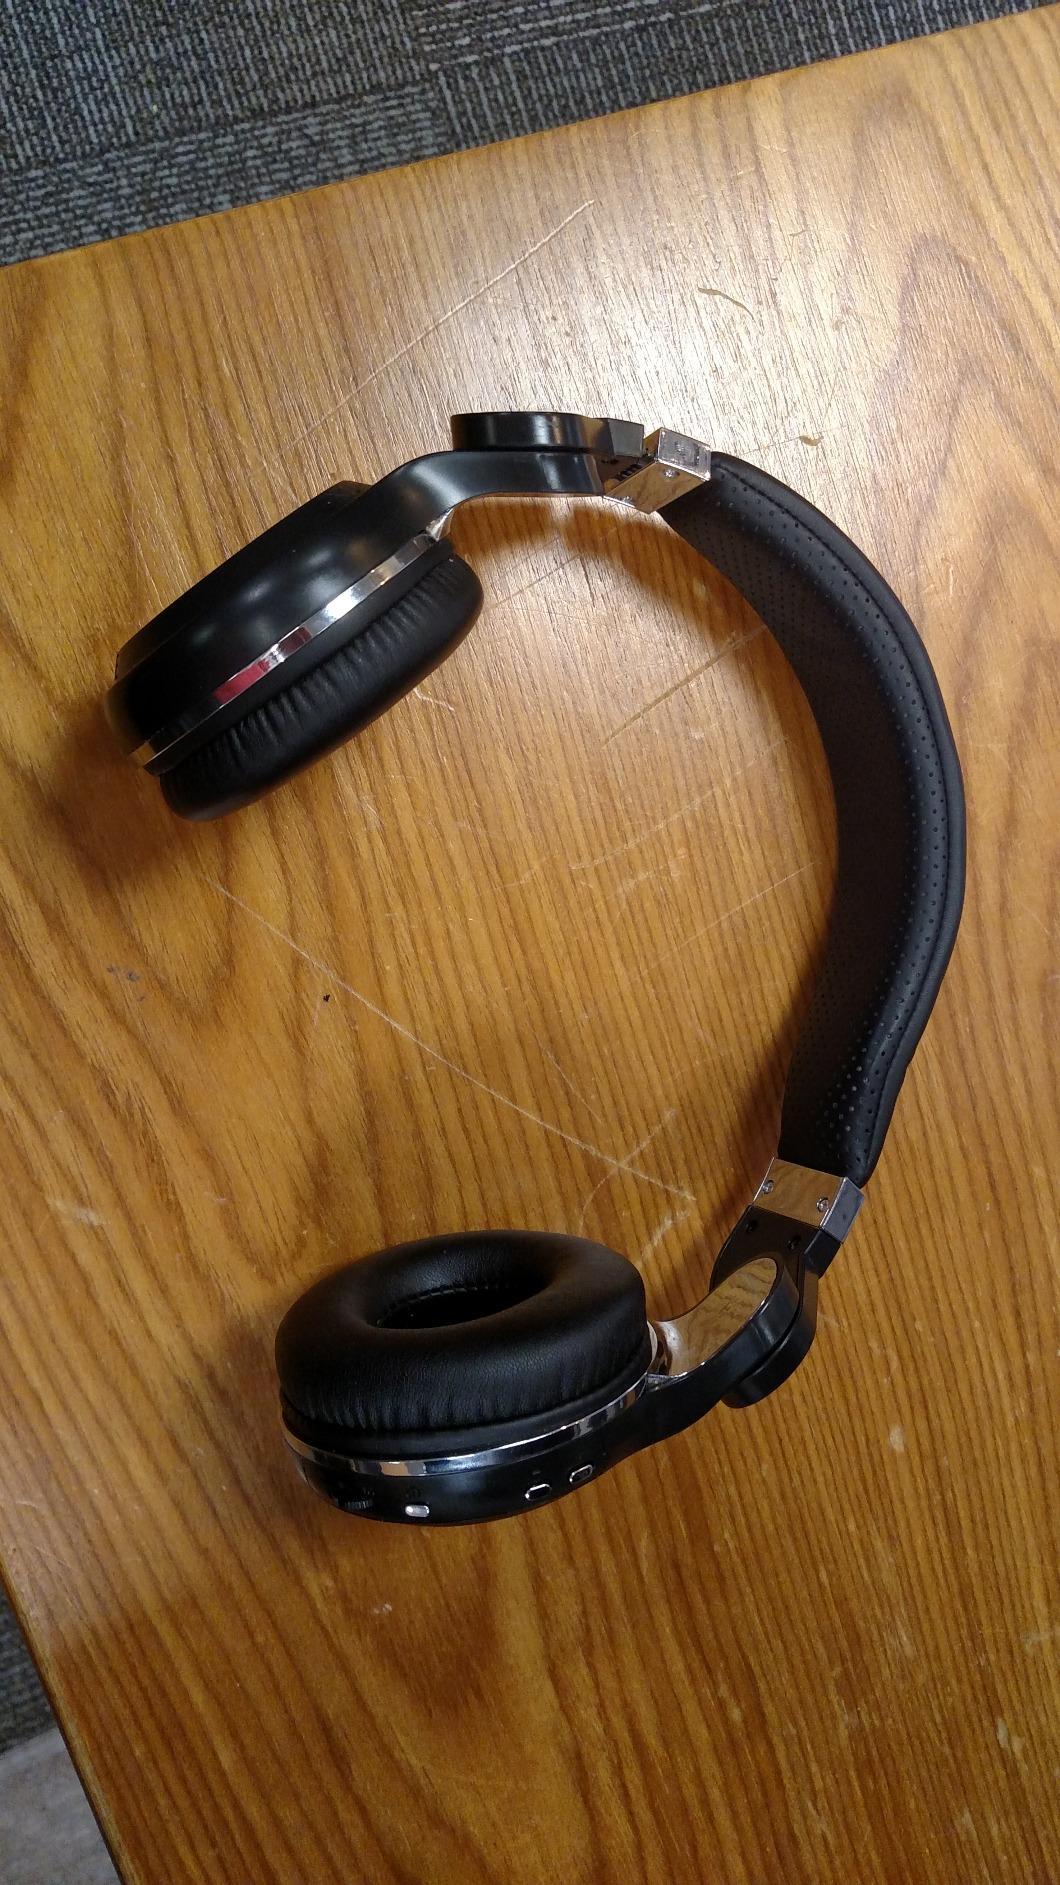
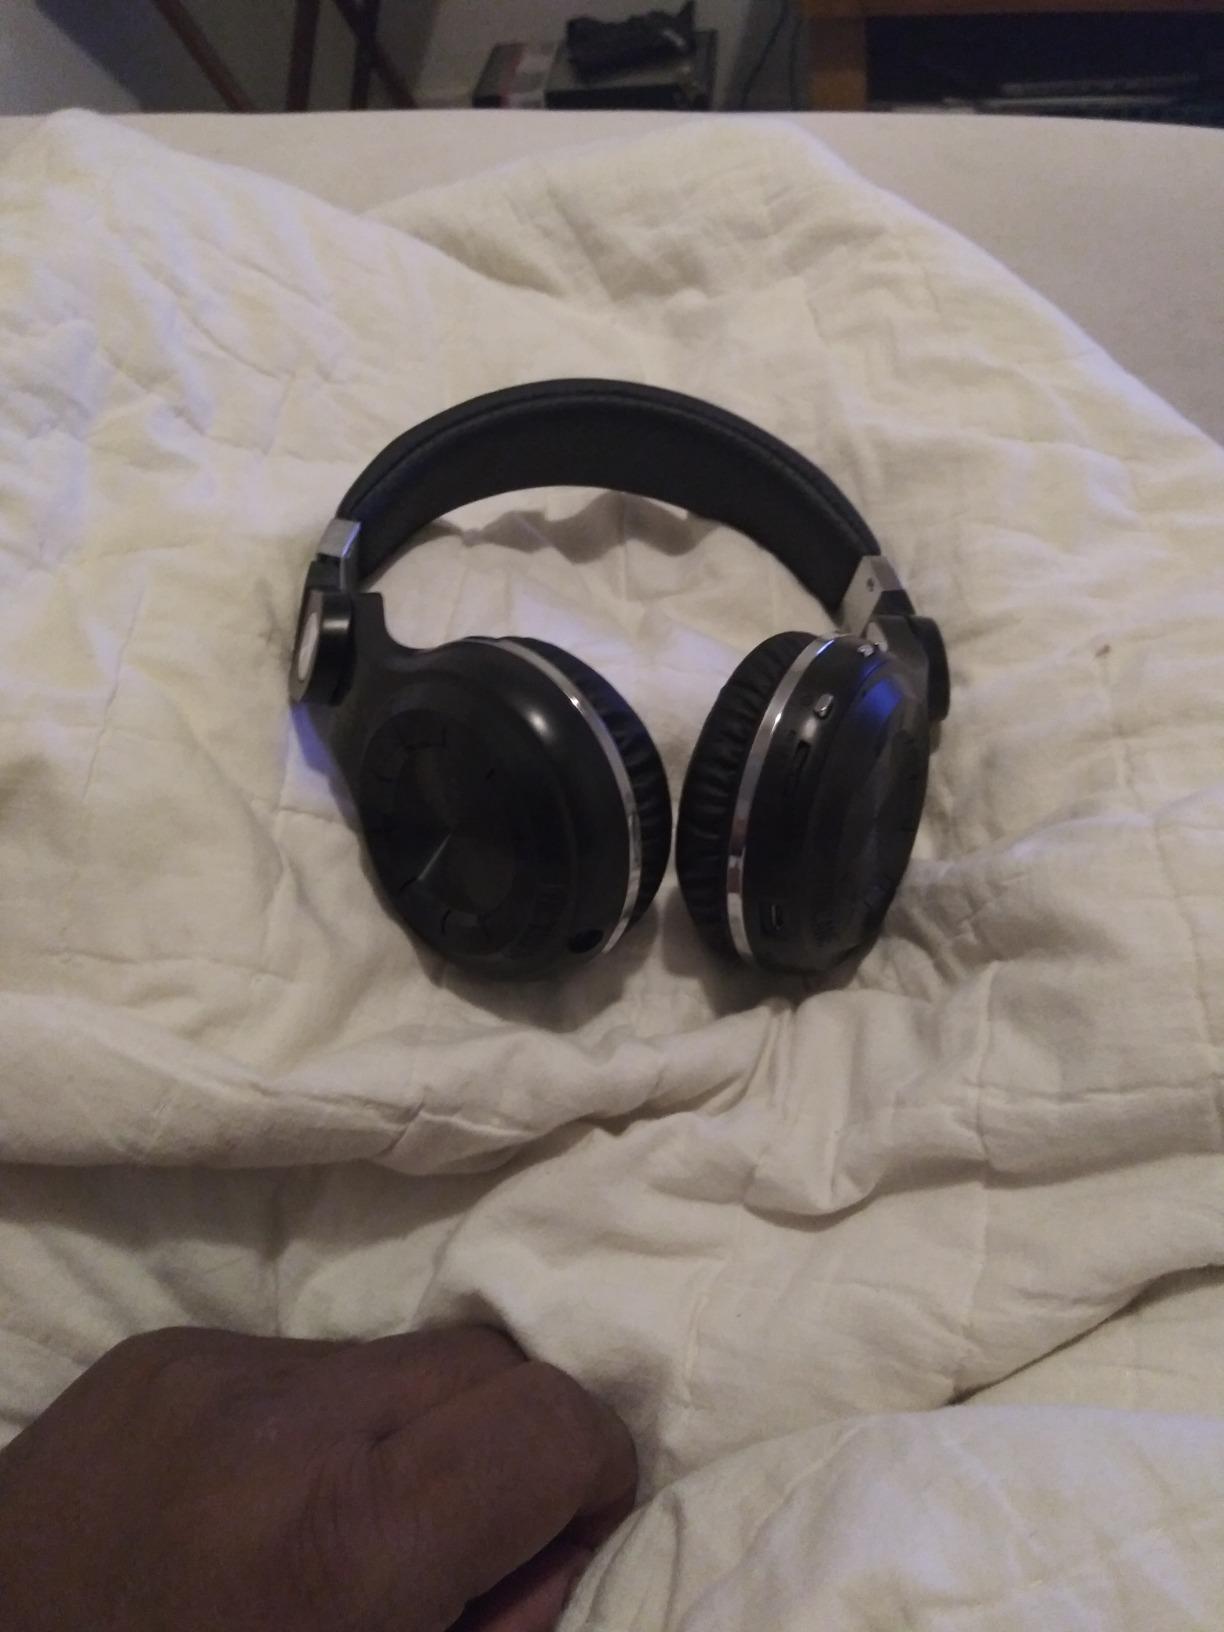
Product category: headphones
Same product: yes